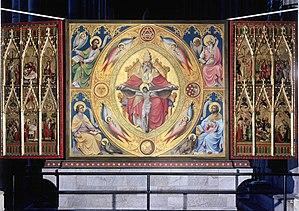
Dos du retable des clarisses
Le retable des Clarisses est un retable polyptyque du XIVᵉ siècle, à double paire de volets, conservé dans la cathédrale de Cologne.